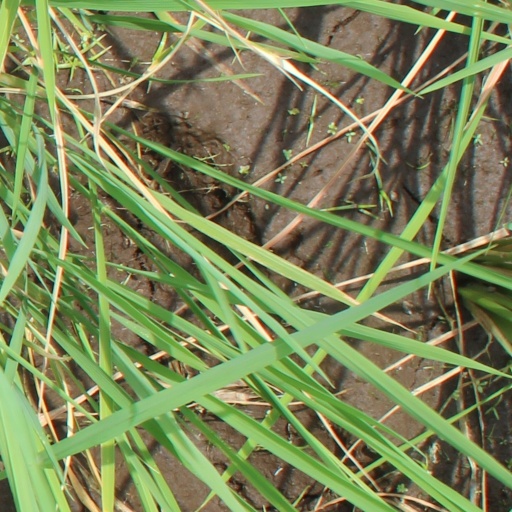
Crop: rice